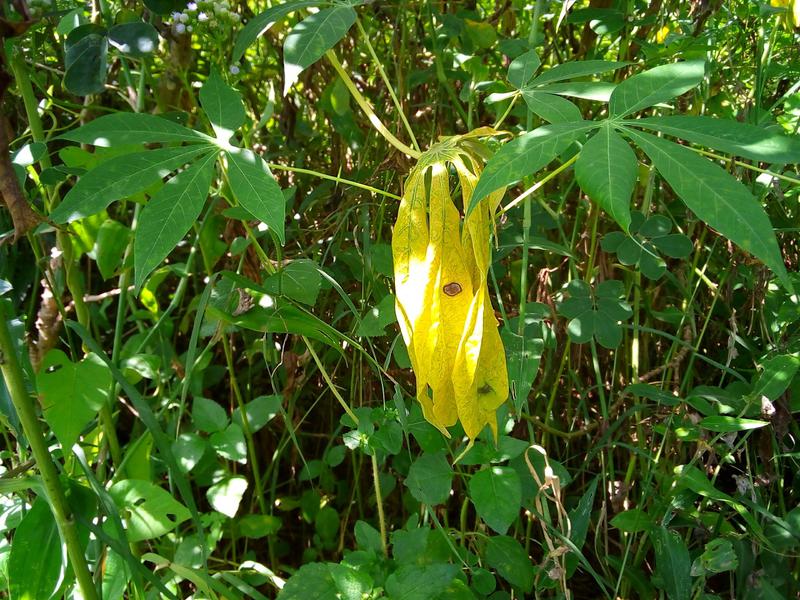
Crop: cassava
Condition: brown_streak_disease